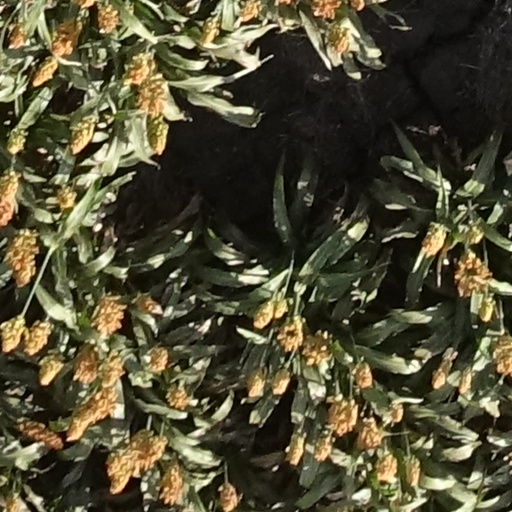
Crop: sorghum